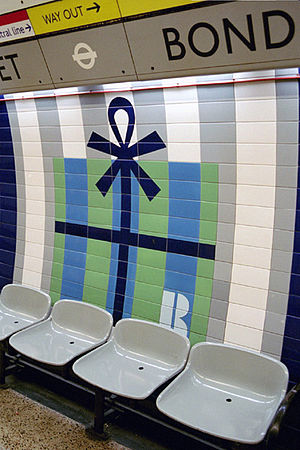
Bond Street Station / Galleri
Bond Street Station er en London Underground-station på Oxford Street, nær krydset med New Bond Street. Indgangen til stationen er i West One-storcenteret på hjørnet af Oxford Street og Davies Street – 200 m fra New Bond Street, som stationen er opkaldt efter. Stationen er på Central line mellem Marble Arch og Oxford Circus, og på Jubilee line mellem Baker Street og Green Park. Den er i takstzone 1.